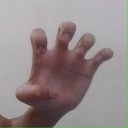
अक्षर: झ